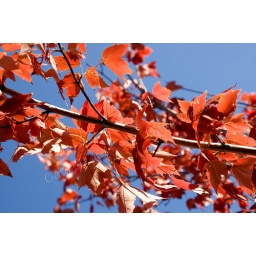
These beautiful red branch really stands out against the blue sky.